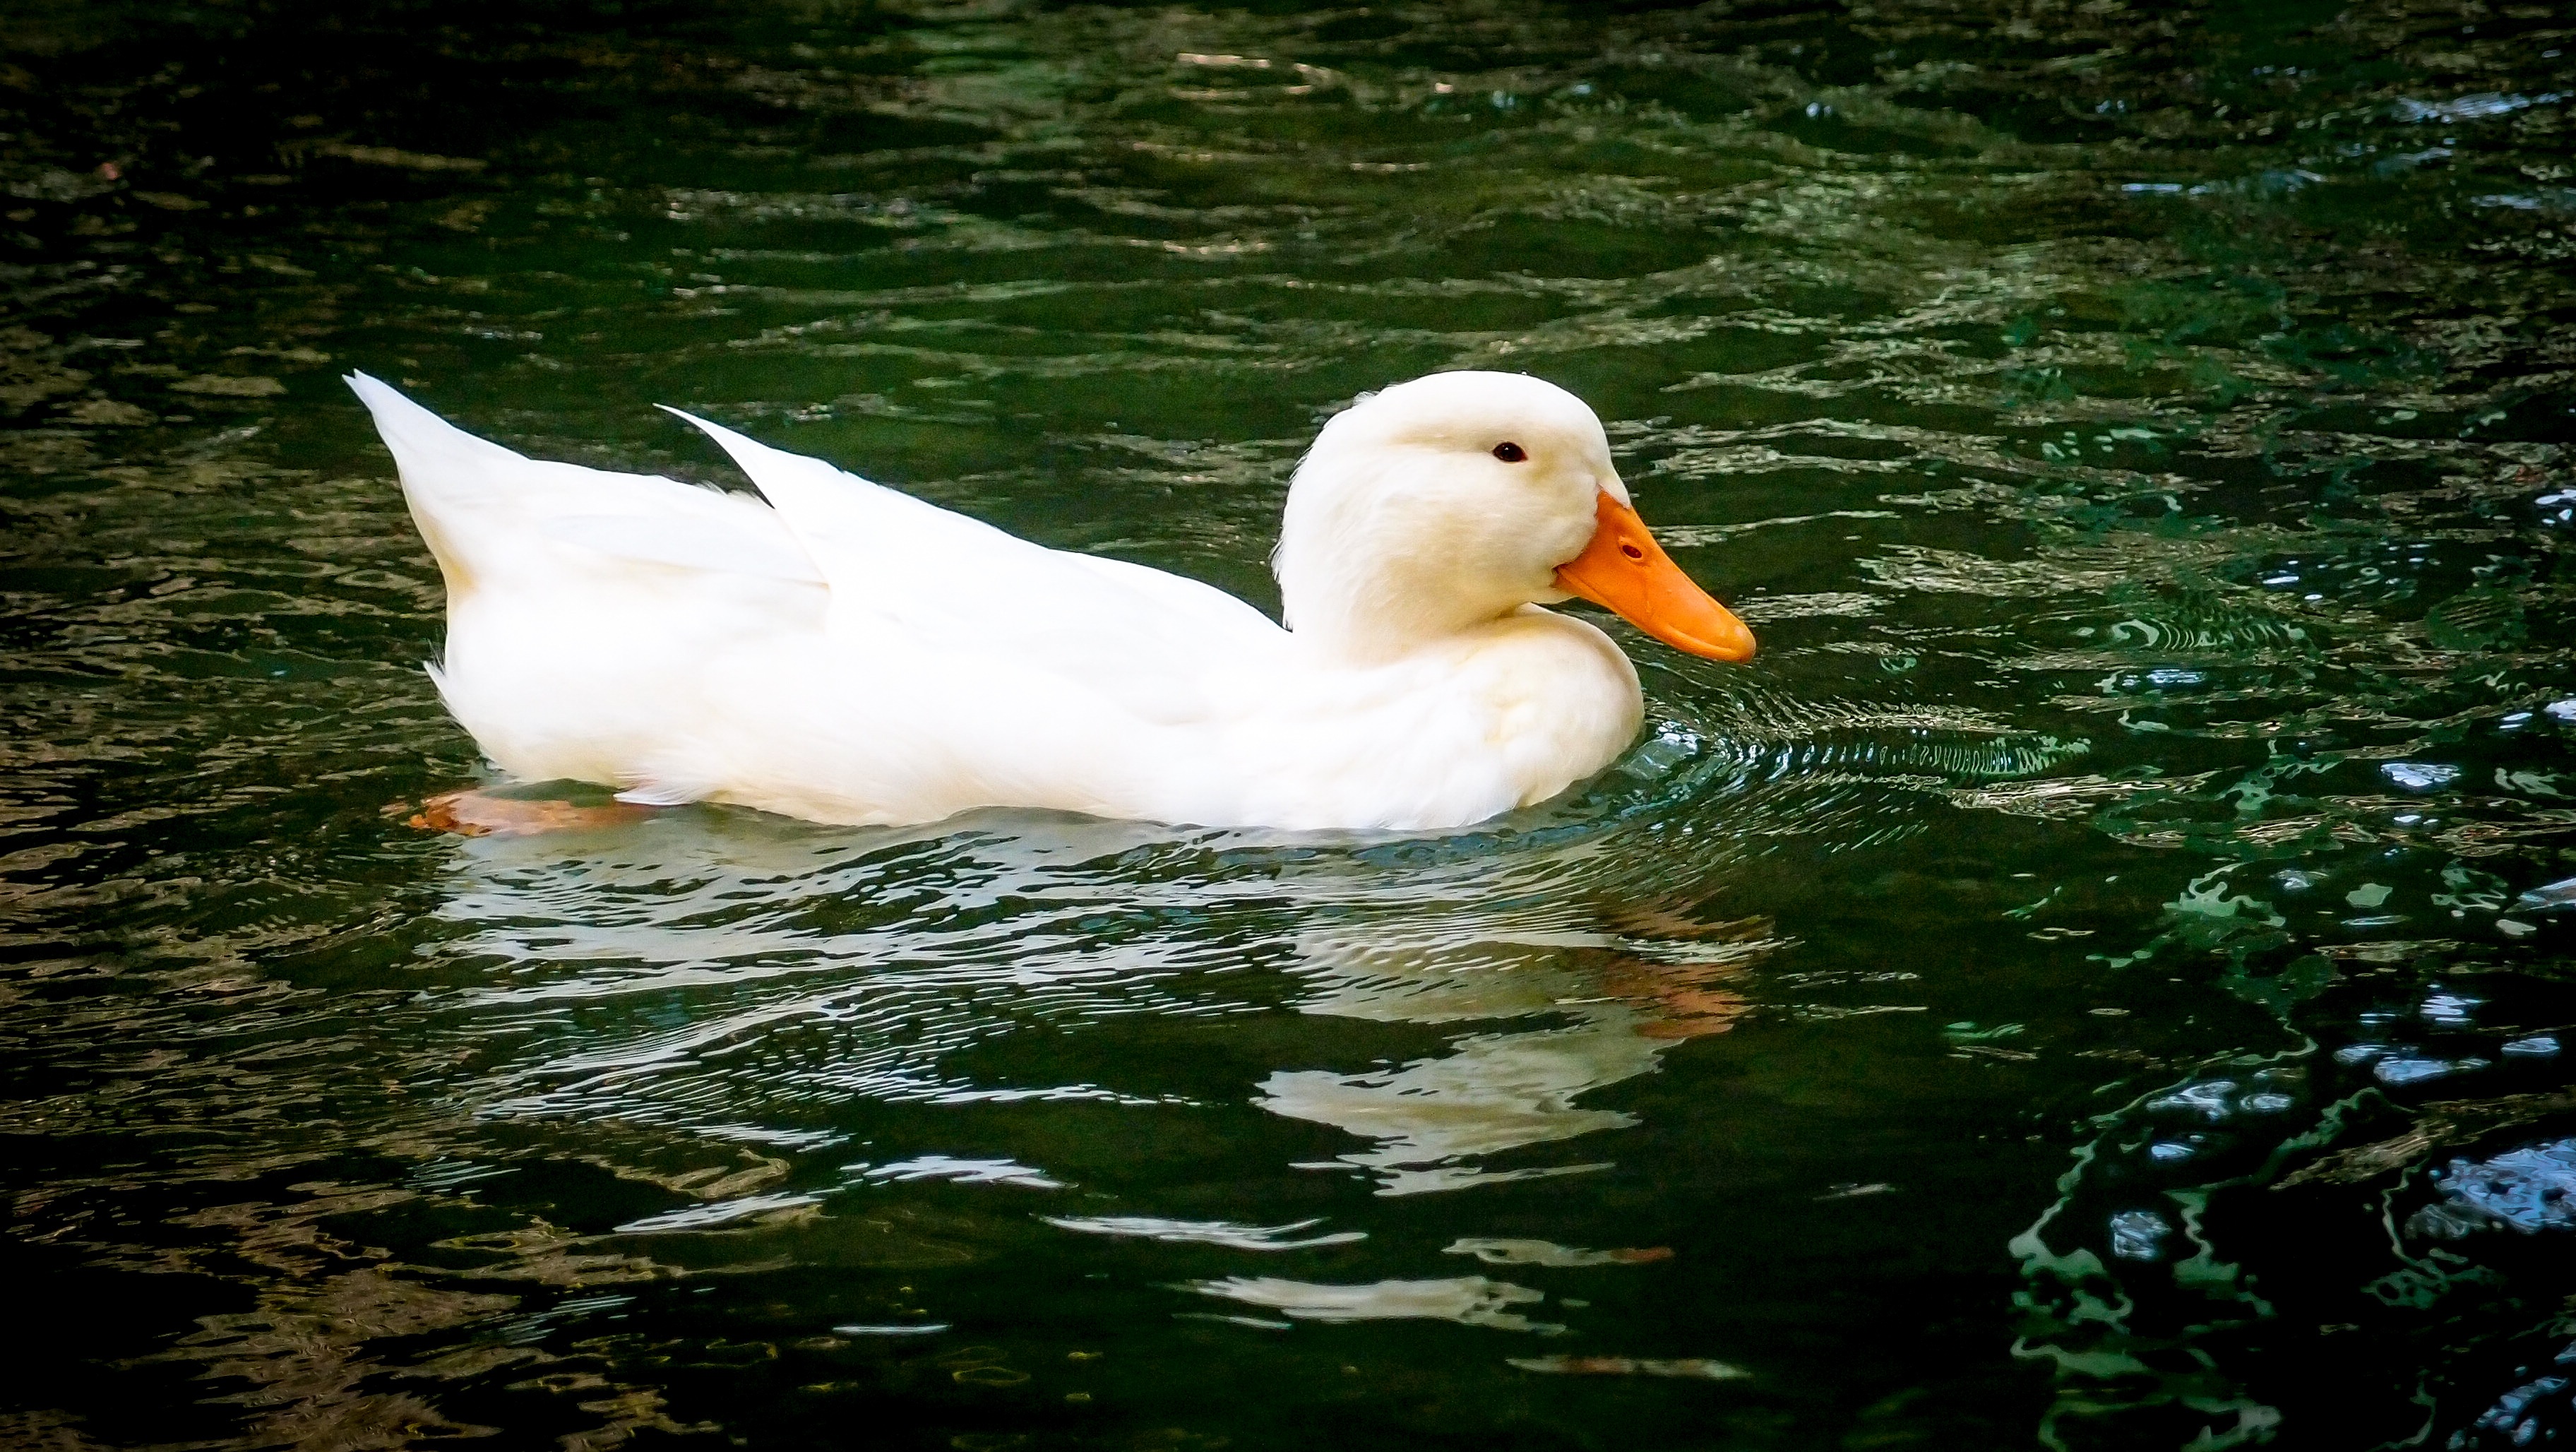
water, nature, bird, lake, animal, wildlife, reflection, beak, fauna, plumage, swan, duck, vertebrate, bill, waterfowl, water bird, mallard, swimming duck, ducks geese and swans